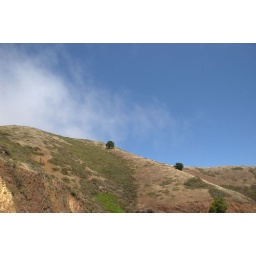
mountains by the golden gate bridge